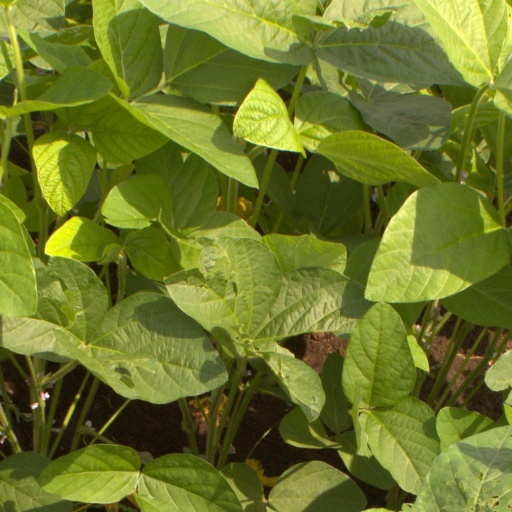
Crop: soybean